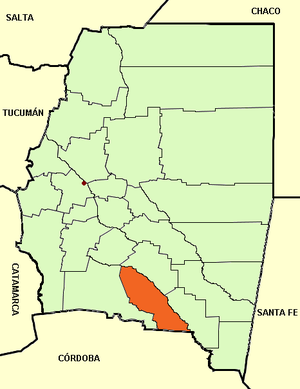
Le département de Quebrachos est une des 27 subdivisions de la province de Santiago del Estero en Argentine. Son chef-lieu est la ville de Sumampa.